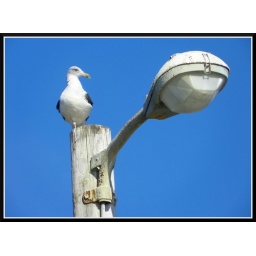
A sea gull sits on top of a street light pole in Cambria, California.